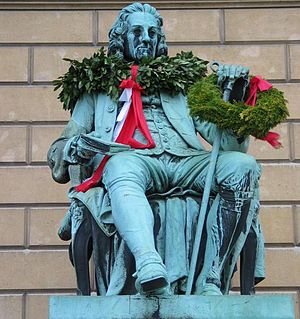
Ludvig Holberg / Forfatterskab
320-års fødselar foran Det Kgl. Teater
Ludvig Holberg. Statue foran Det Kgl. Teater med fødselsdagskrans. Statuen er udført af Theobald Stein (1829-1901) og blev afsløret i 1875 (forarbejde fra 1850)
"Ludvig Holberg var en epokegørende dansk-norsk forfatter. Holberg er kaldt ""den danske litteraturs fader"". Han var en produktiv og lærd forfatter, der udgav bøger om en lang række emner. Holberg skrev både videnskabelige værker om historie, jura, geografi og filosofi - og komedier, romaner og poesi. Han var akademiker af internationalt format og indførte mange af oplysningstidens tanker i Danmark-Norge. Mange af hans komediefigurer som Erasmus Montanus, Jean de France, Jeppe på Bjerget og den Politiske Kandestøber er optaget som arketyper i det danske sprogbrug.